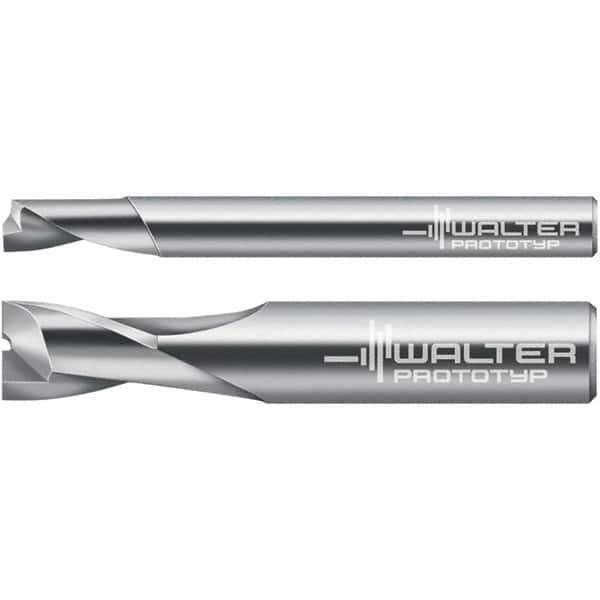
Walter-Prototyp - 3mm, 7mm LOC, 6mm Shank Diam, 57mm OAL, 1 Flute, Solid Carbide Square End Mill - Single End, Uncoated, Spiral Flute, 30° Helix, Centercutting, Right Hand Cut, Right Hand Flute
Item #: 36221869 Brand: Walter-Prototyp Model #: 5083993 Exact Tooling IR#: 04 Features and Benefits Solid carbide provides better rigidity than high speed steel. It is extremely heat resistant and used for high speed applications on cast iron, nonferrous materials, plastics and other tough-to-machine materials. Uncoated tools do not feature supportive treatments on the cutting edge. They are are used at reduced speeds for general applications on nonferrous metals. Center Cutting tools have one or more cutting edges at the tip and are used in a variety of applications including plunging, drilling or ramping. Product Specifications Mill Diameter (mm) 3.00 Mill Diameter (Decimal Inch) 0.1181 Number of Flutes 1 Length of Cut (mm) 7.00 Length of Cut (Decimal Inch) 0.2756 Material Solid Carbide Finish/Coating Uncoated Shank Diameter (mm) 6.00 Single or Double End Single Overall Length (mm) 57.00 Center Cutting Center Cutting Flute Direction Right Hand Cutting Direction Right Hand Helix Angle 30.00 Flute Type Spiral Length Type Regular Mill Diameter Tolerance (mm) h10 Chipbreaker No Extended Reach No Shank Diameter Tolerance (mm) h6
Brand: Walter-Prototyp
Category: Hardware > Tool Accessories > Drill & Screwdriver Accessories > Drill & Screwdriver Bits